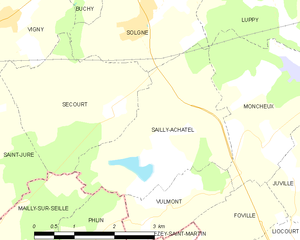
Sailly-Achâtel, est une commune française située dans le département de la Moselle, en région Grand Est.